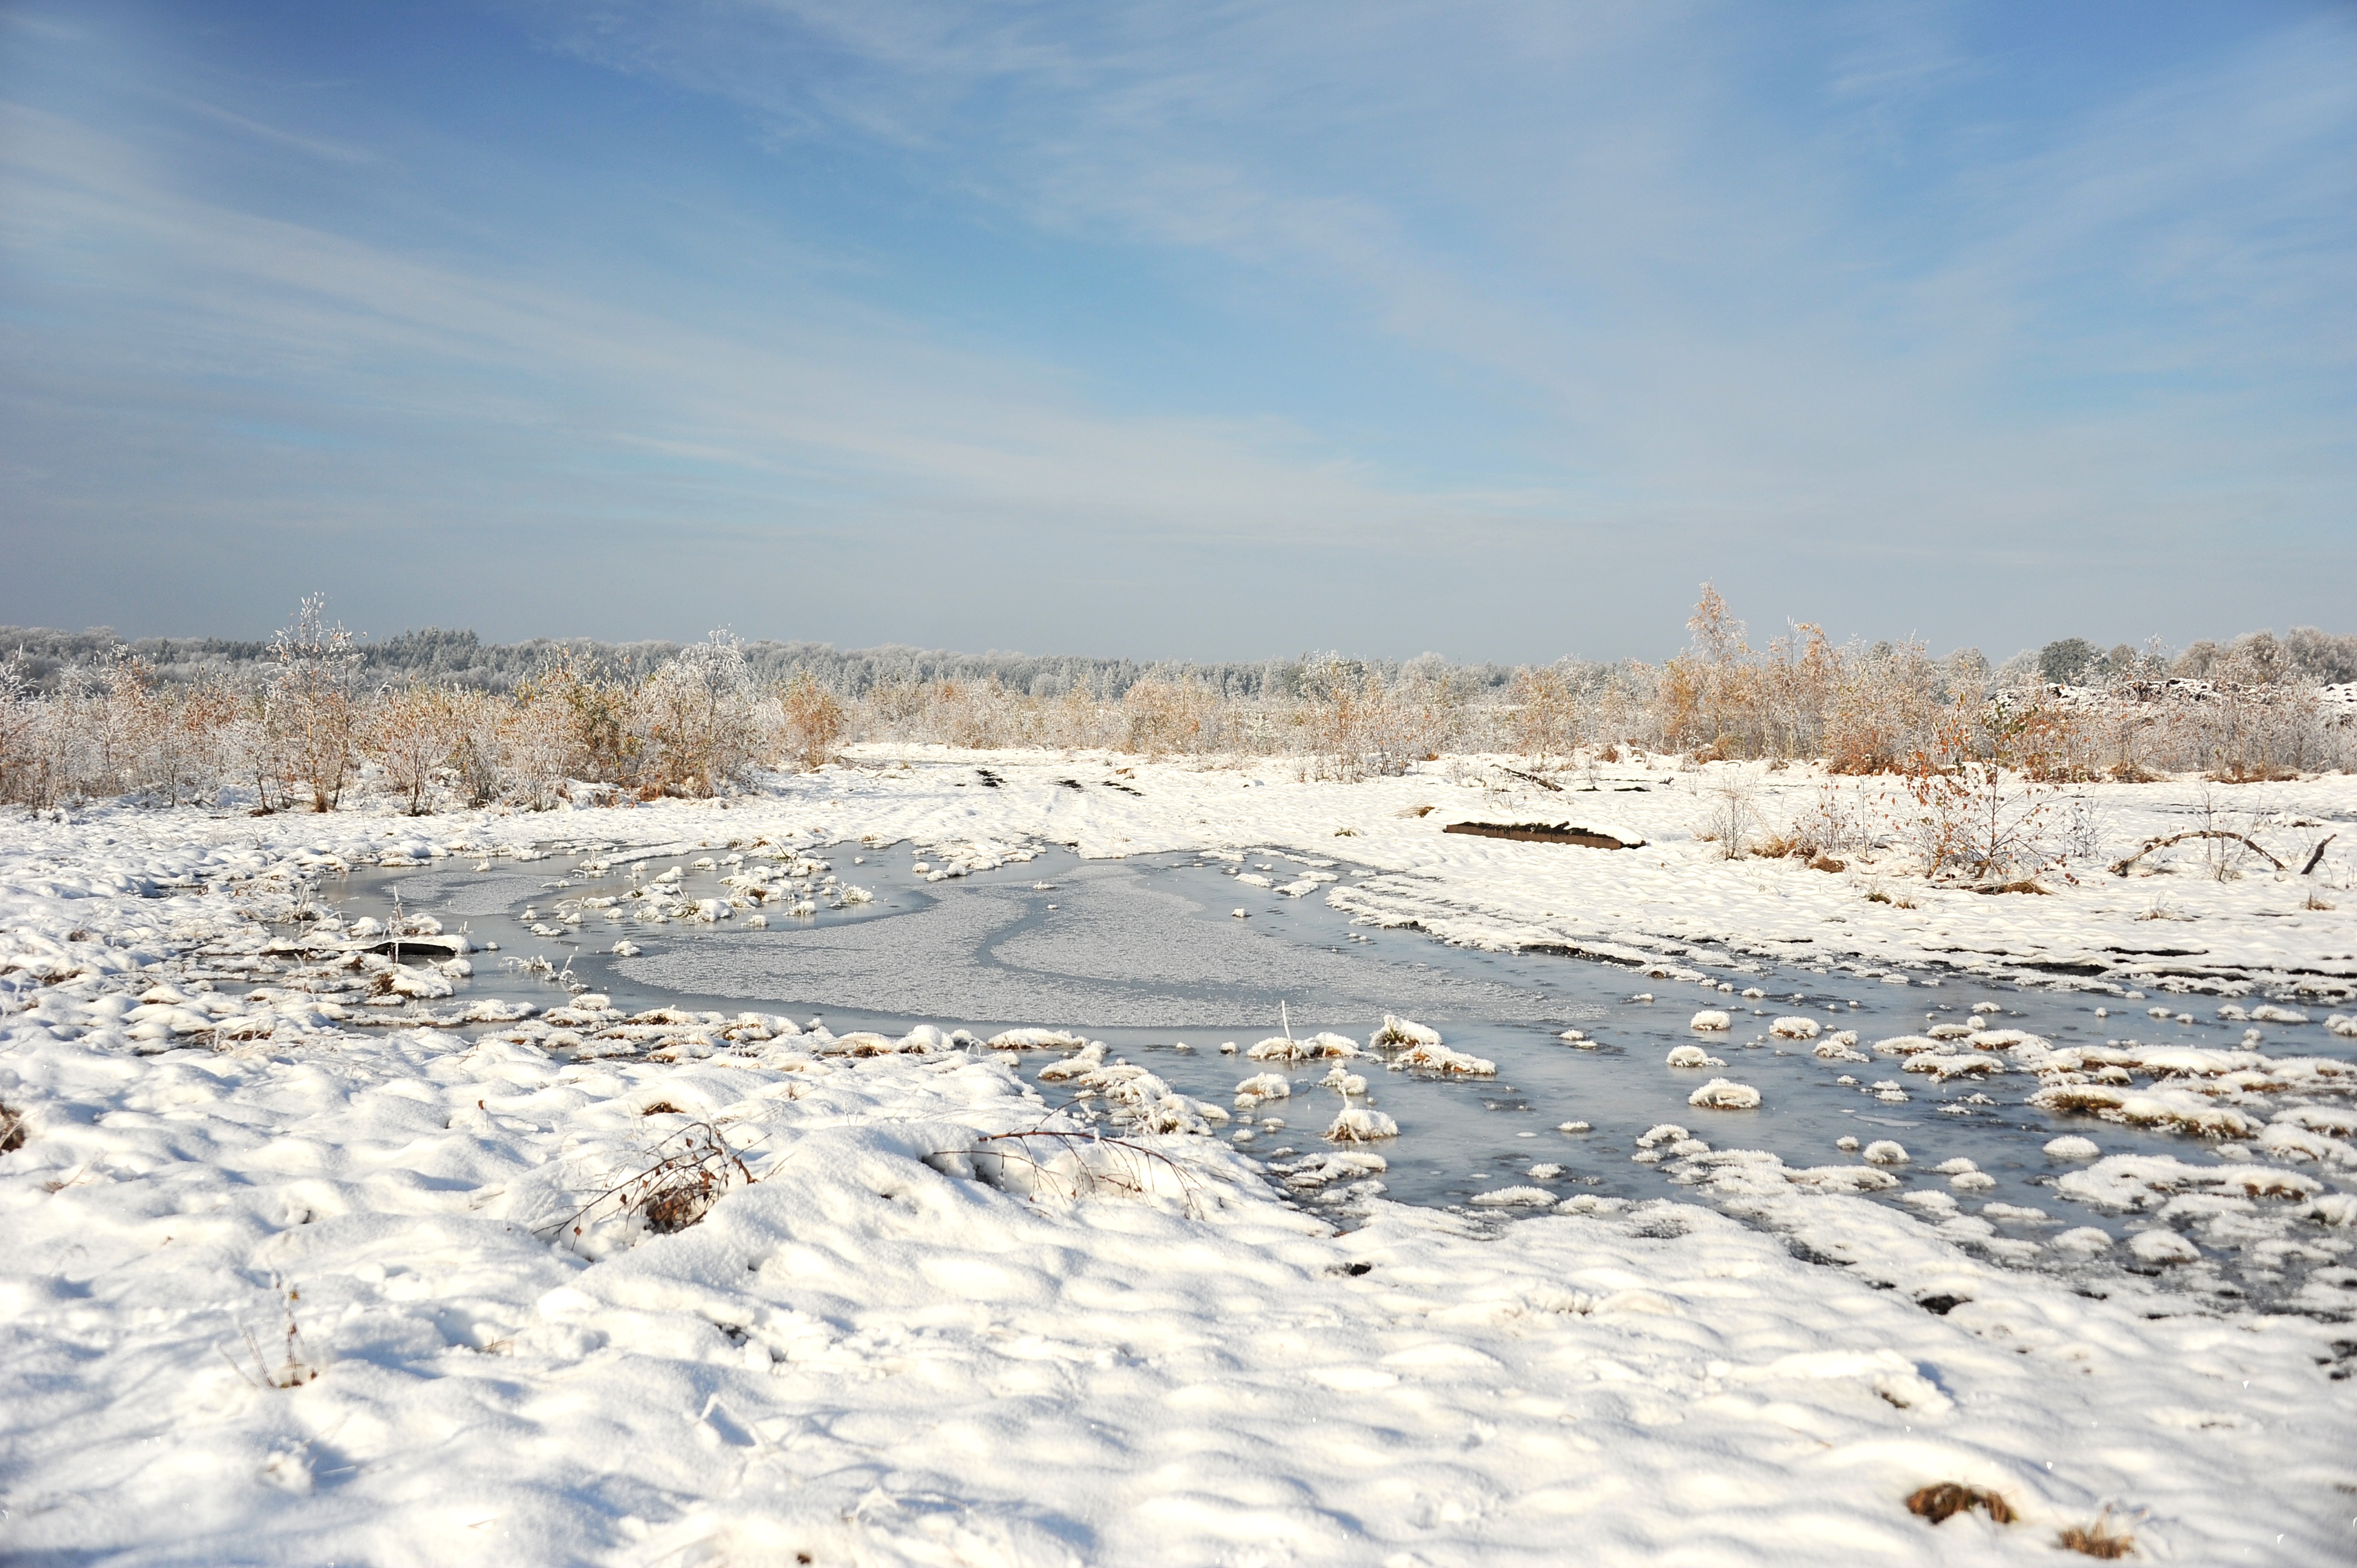
landscape, water, mountain, snow, cold, winter, sunlight, frost, ice, weather, season, trees, moor, plateau, hoarfrost, freezing, peat, natural environment